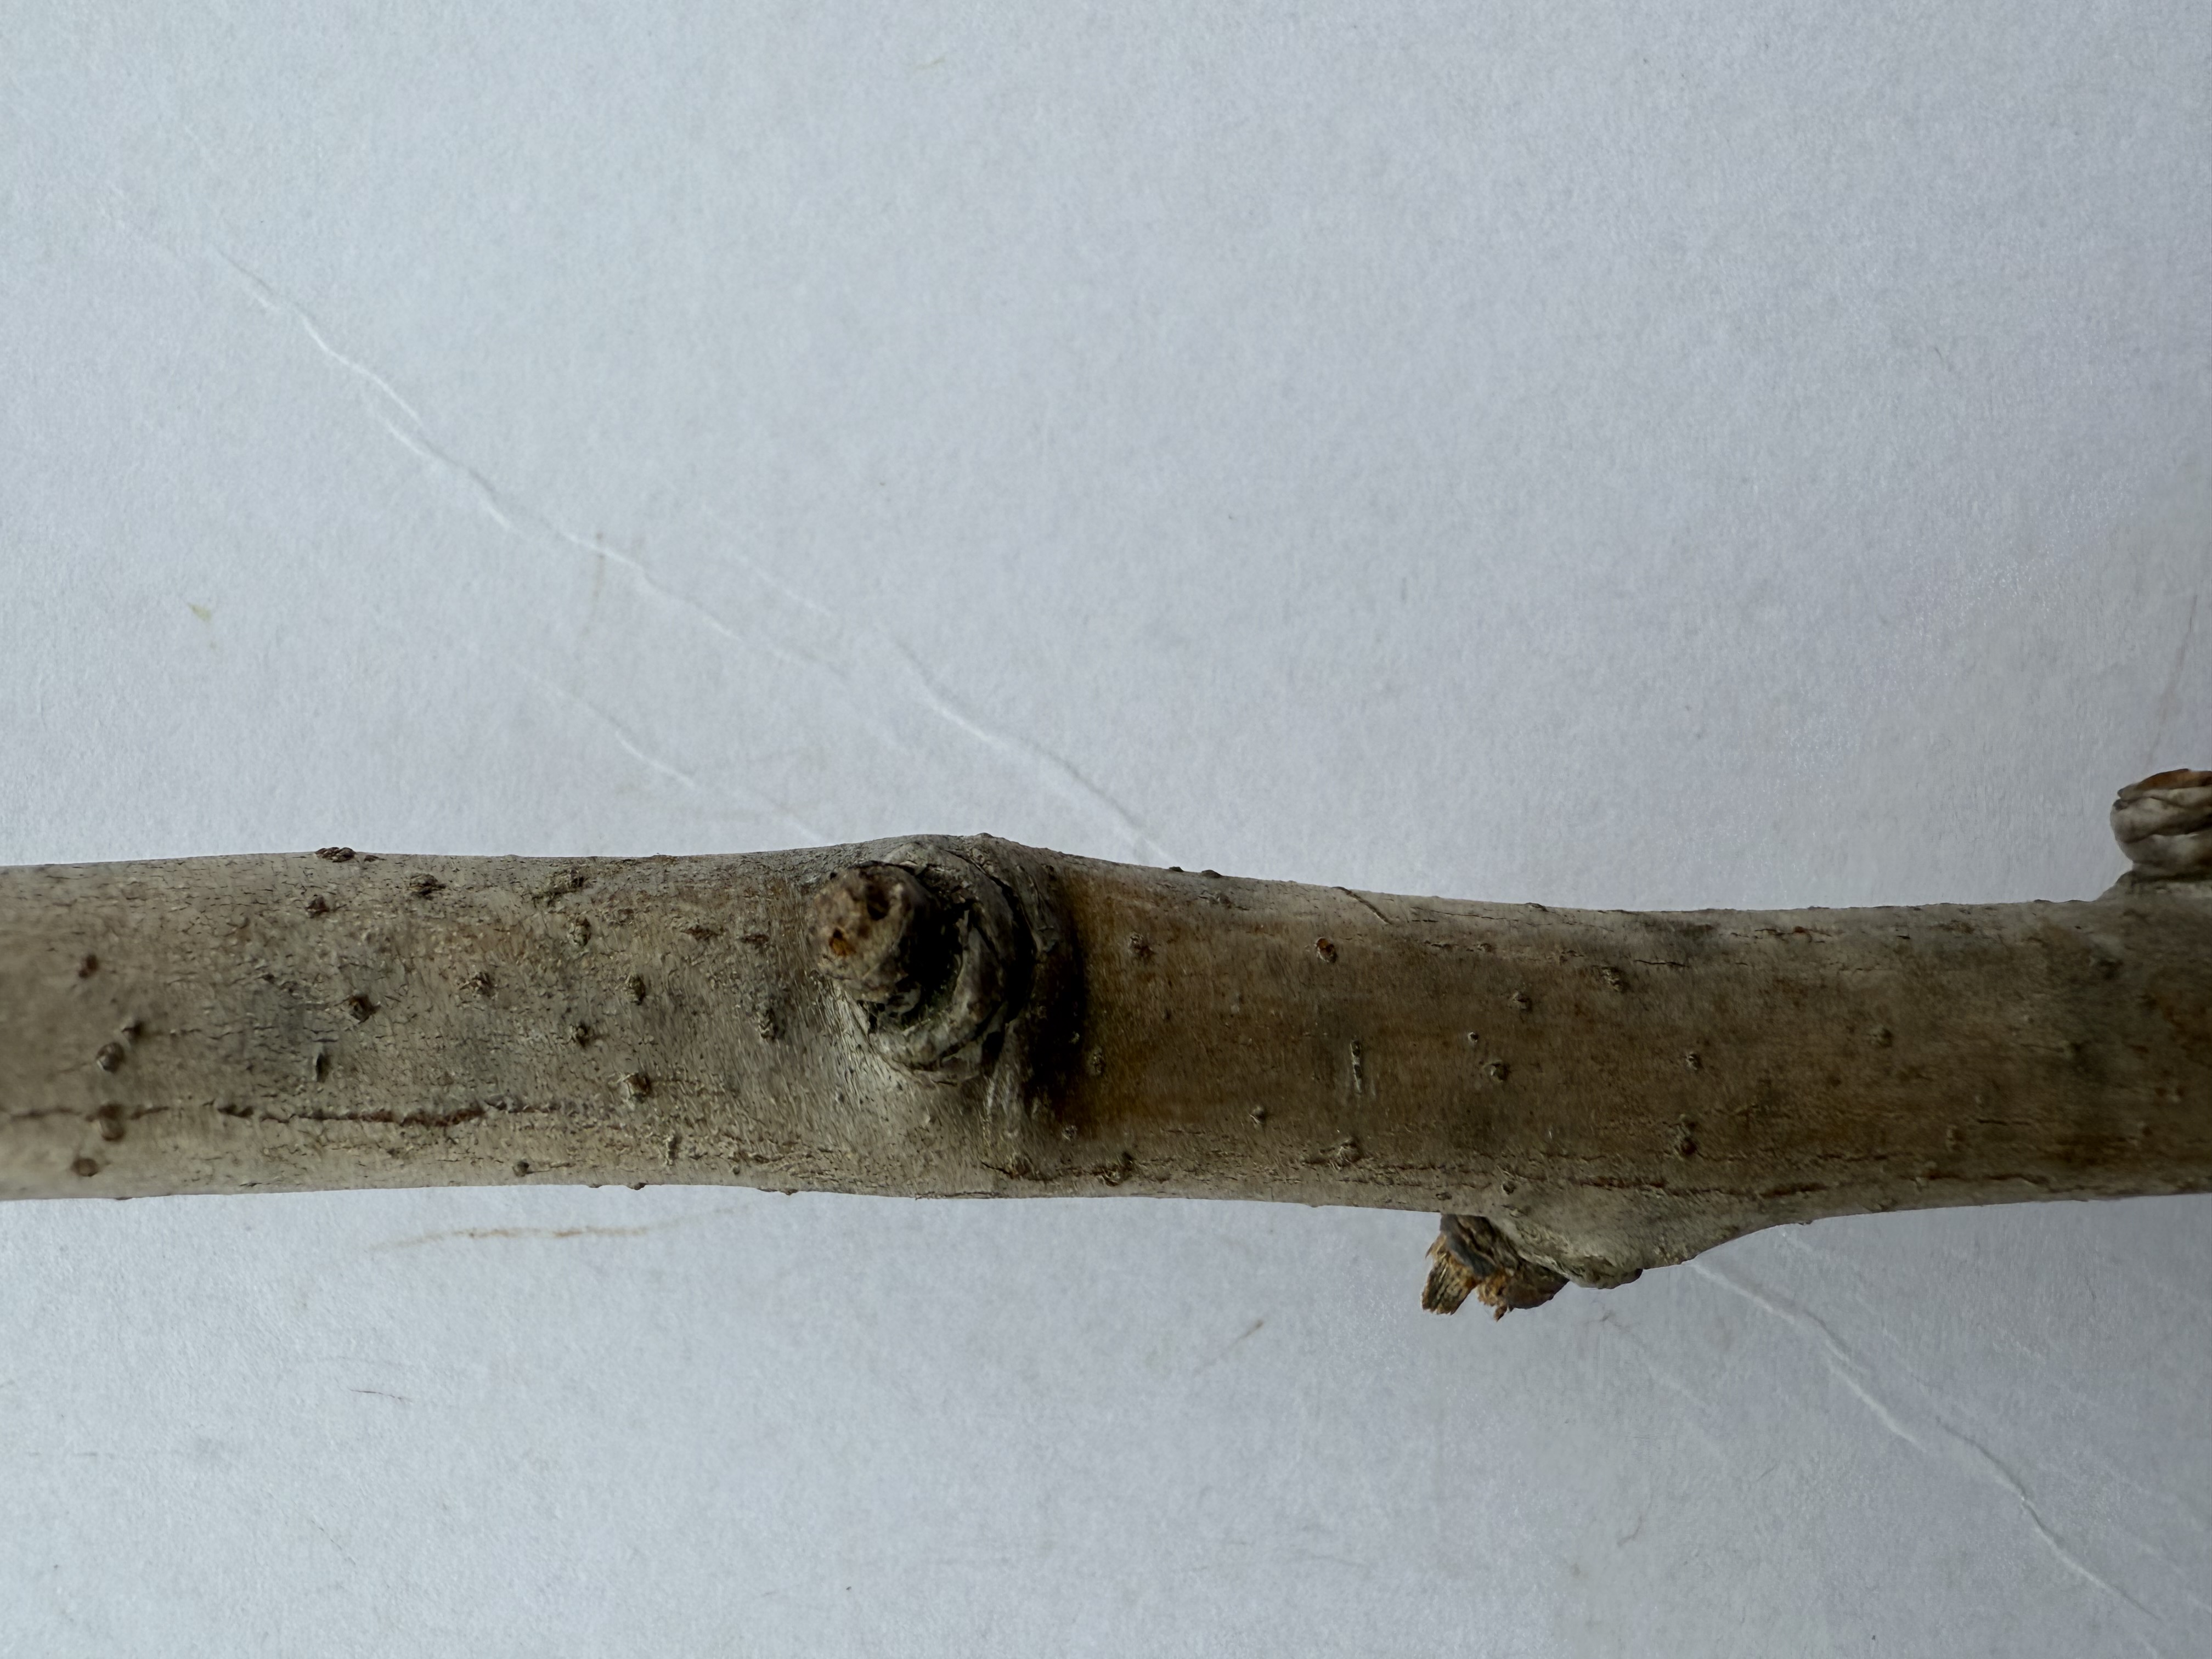
Variety: Santa Maria Pear